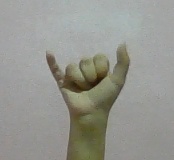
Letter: ya